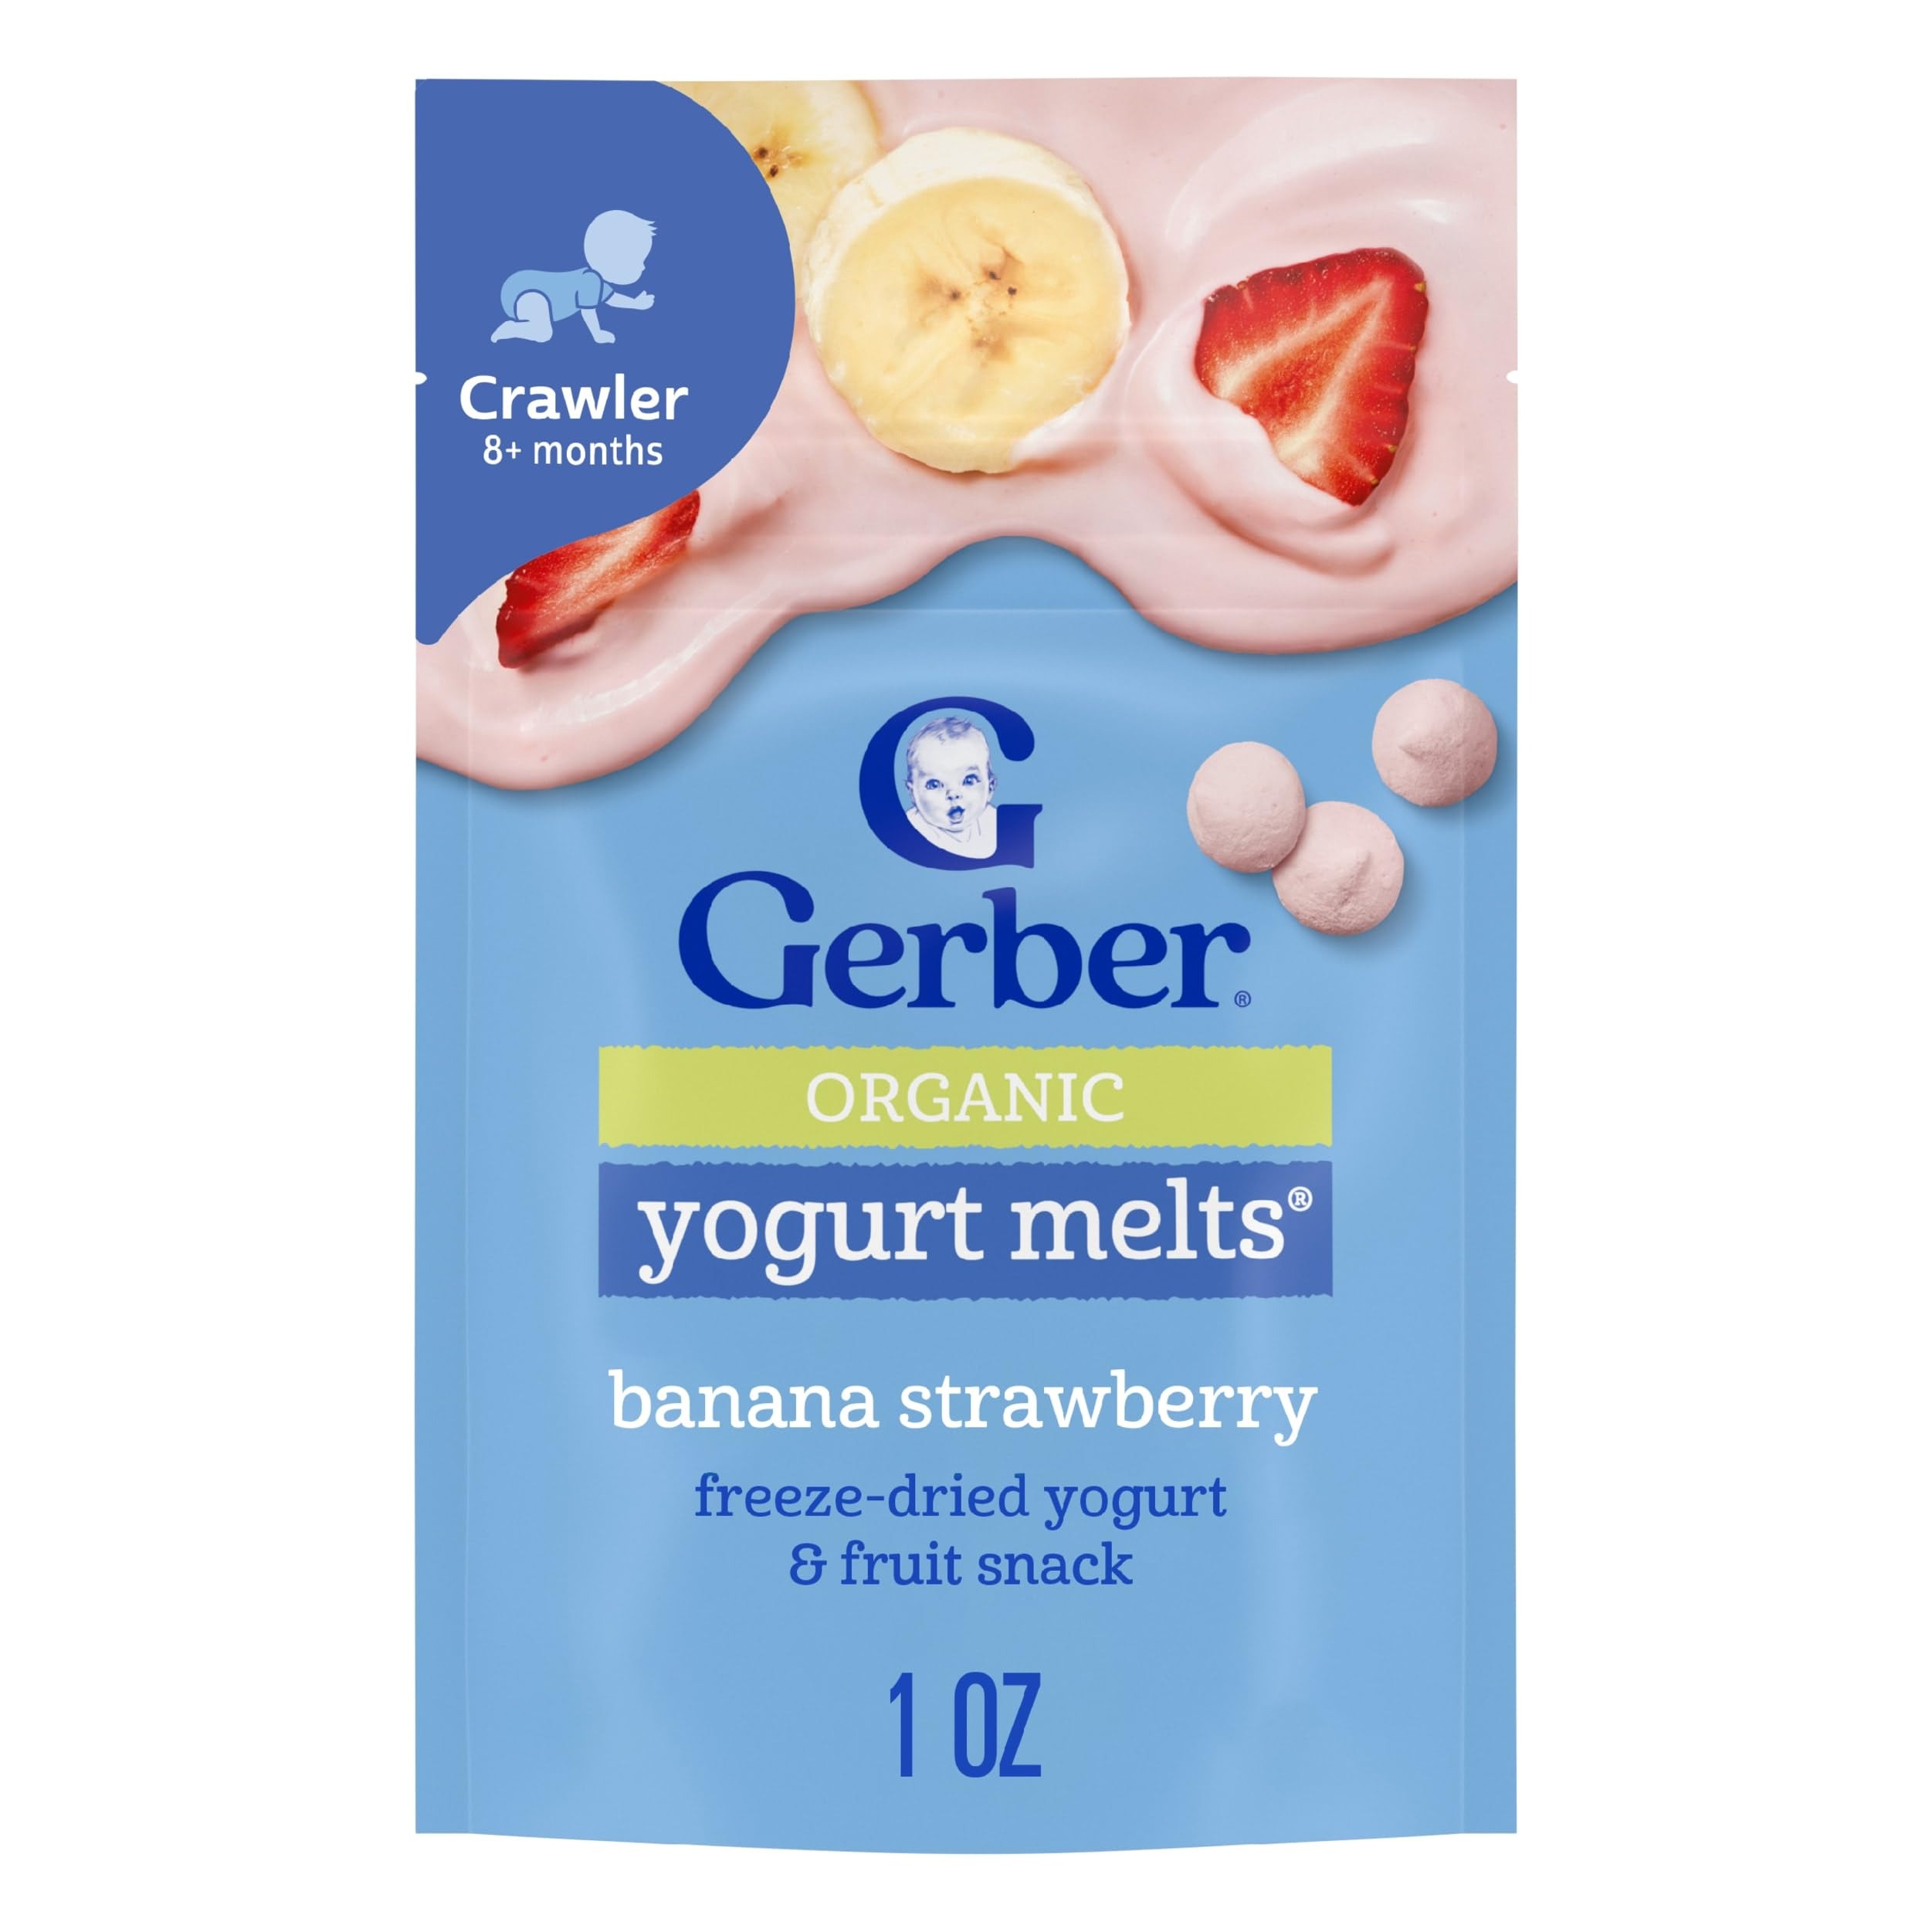
Item Name: Gerber 2nd Foods Organic for Baby Yogurt Melts, Banana Strawberry, 1 oz Bag
Bullet Point 1: Ships in Certified Frustration-Free Packaging
Bullet Point 2: USDA certified organic
Bullet Point 3: Made with organic yogurt
Value: 1.0
Unit: Ounce

Price: 4.73